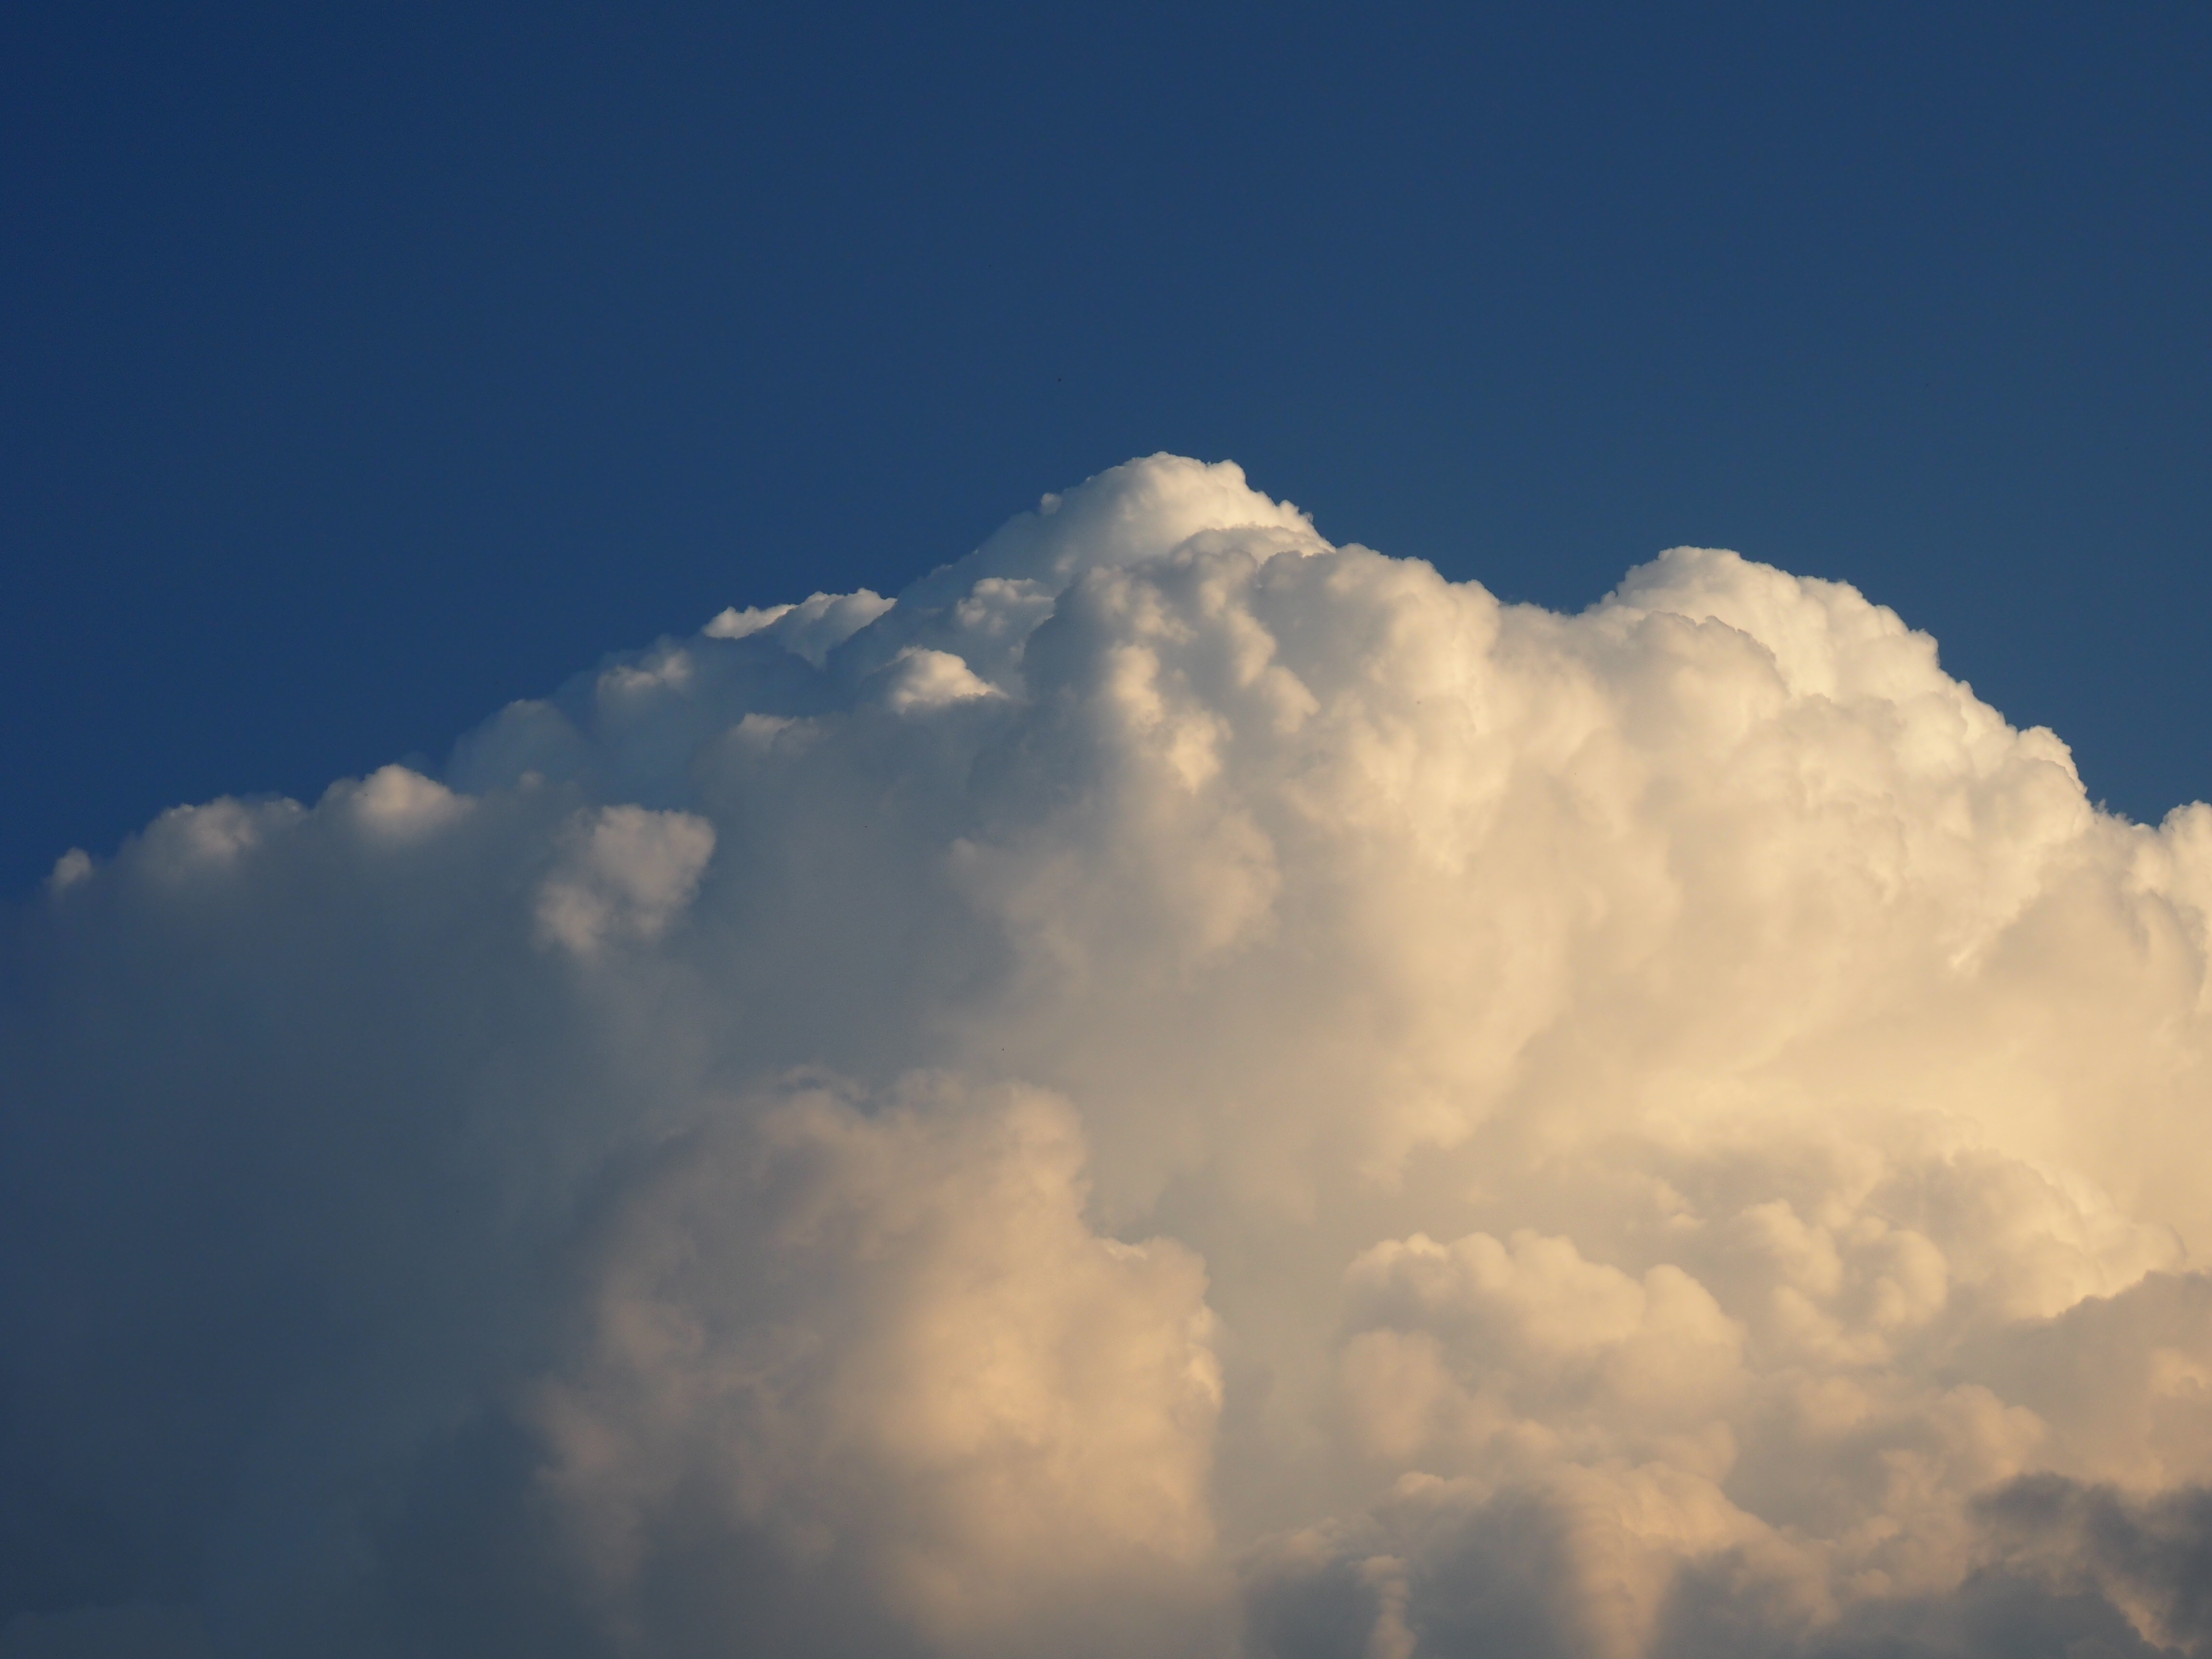
cloud, sky, sunlight, atmosphere, daytime, weather, cumulus, blue, cumulus clouds, meteorological phenomenon, atmosphere of earth